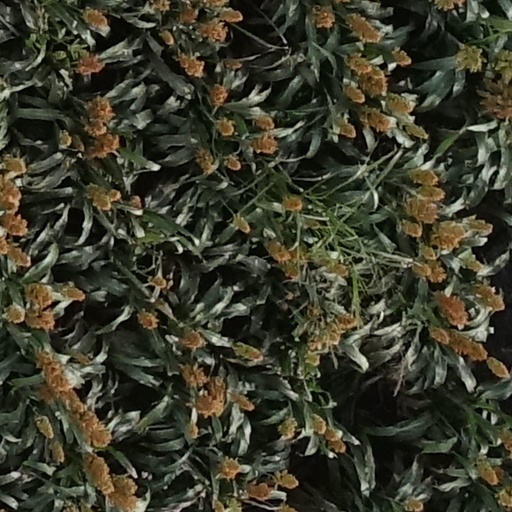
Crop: sorghum